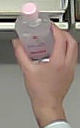
Product: johnson_baby